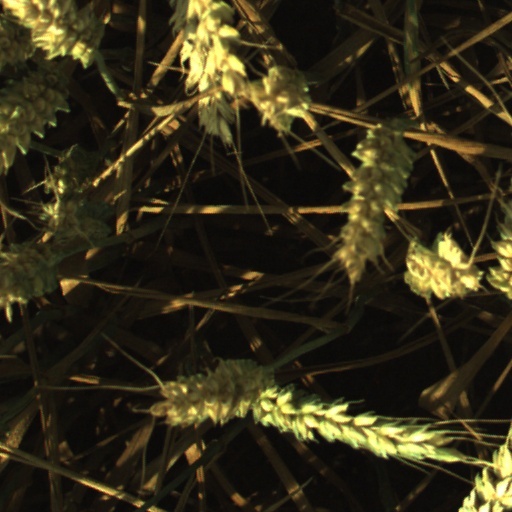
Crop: wheat